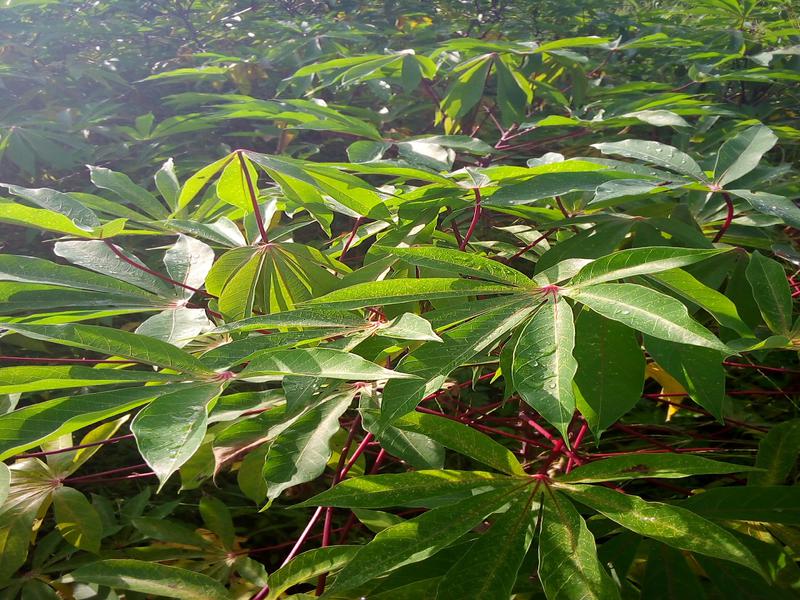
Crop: cassava
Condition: healthy